Coco Chanel

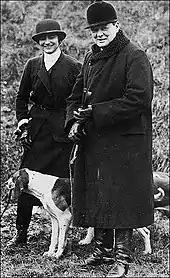
Chanel and Winston Churchill in 1921

In 1923, Vera Bate Lombardi, (born Sarah Gertrude Arkwright), reputedly the illegitimate daughter of the Marquess of Cambridge, offered Chanel entry into the highest levels of British upper classes. It was an elite group of associations revolving around such figures as aristocratic politician Winston Churchill, peers such as the Duke of Westminster and royals such as Edward, Prince of Wales. In Monte Carlo in 1923, at age forty, Chanel was introduced by Lombardi to the vastly wealthy Duke of Westminster, Hugh Richard Arthur Grosvenor, known to his intimates as "Bendor". The duke lavished Chanel with extravagant jewels, costly art and a home in London's prestigious Mayfair district. His affair with Chanel lasted ten years.